Gsteigwiler

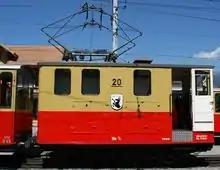
Cog wheel locomotive of the BOB-Schynige Platte railway with the Gsteigwiler Coat of Arms

The Interlaken-Zweilütschinen railway line goes along the valley, but the nearest station is in Wilderswil. In Gsteigwiler there is an interstation for the tourist road of the Schynige Platte.